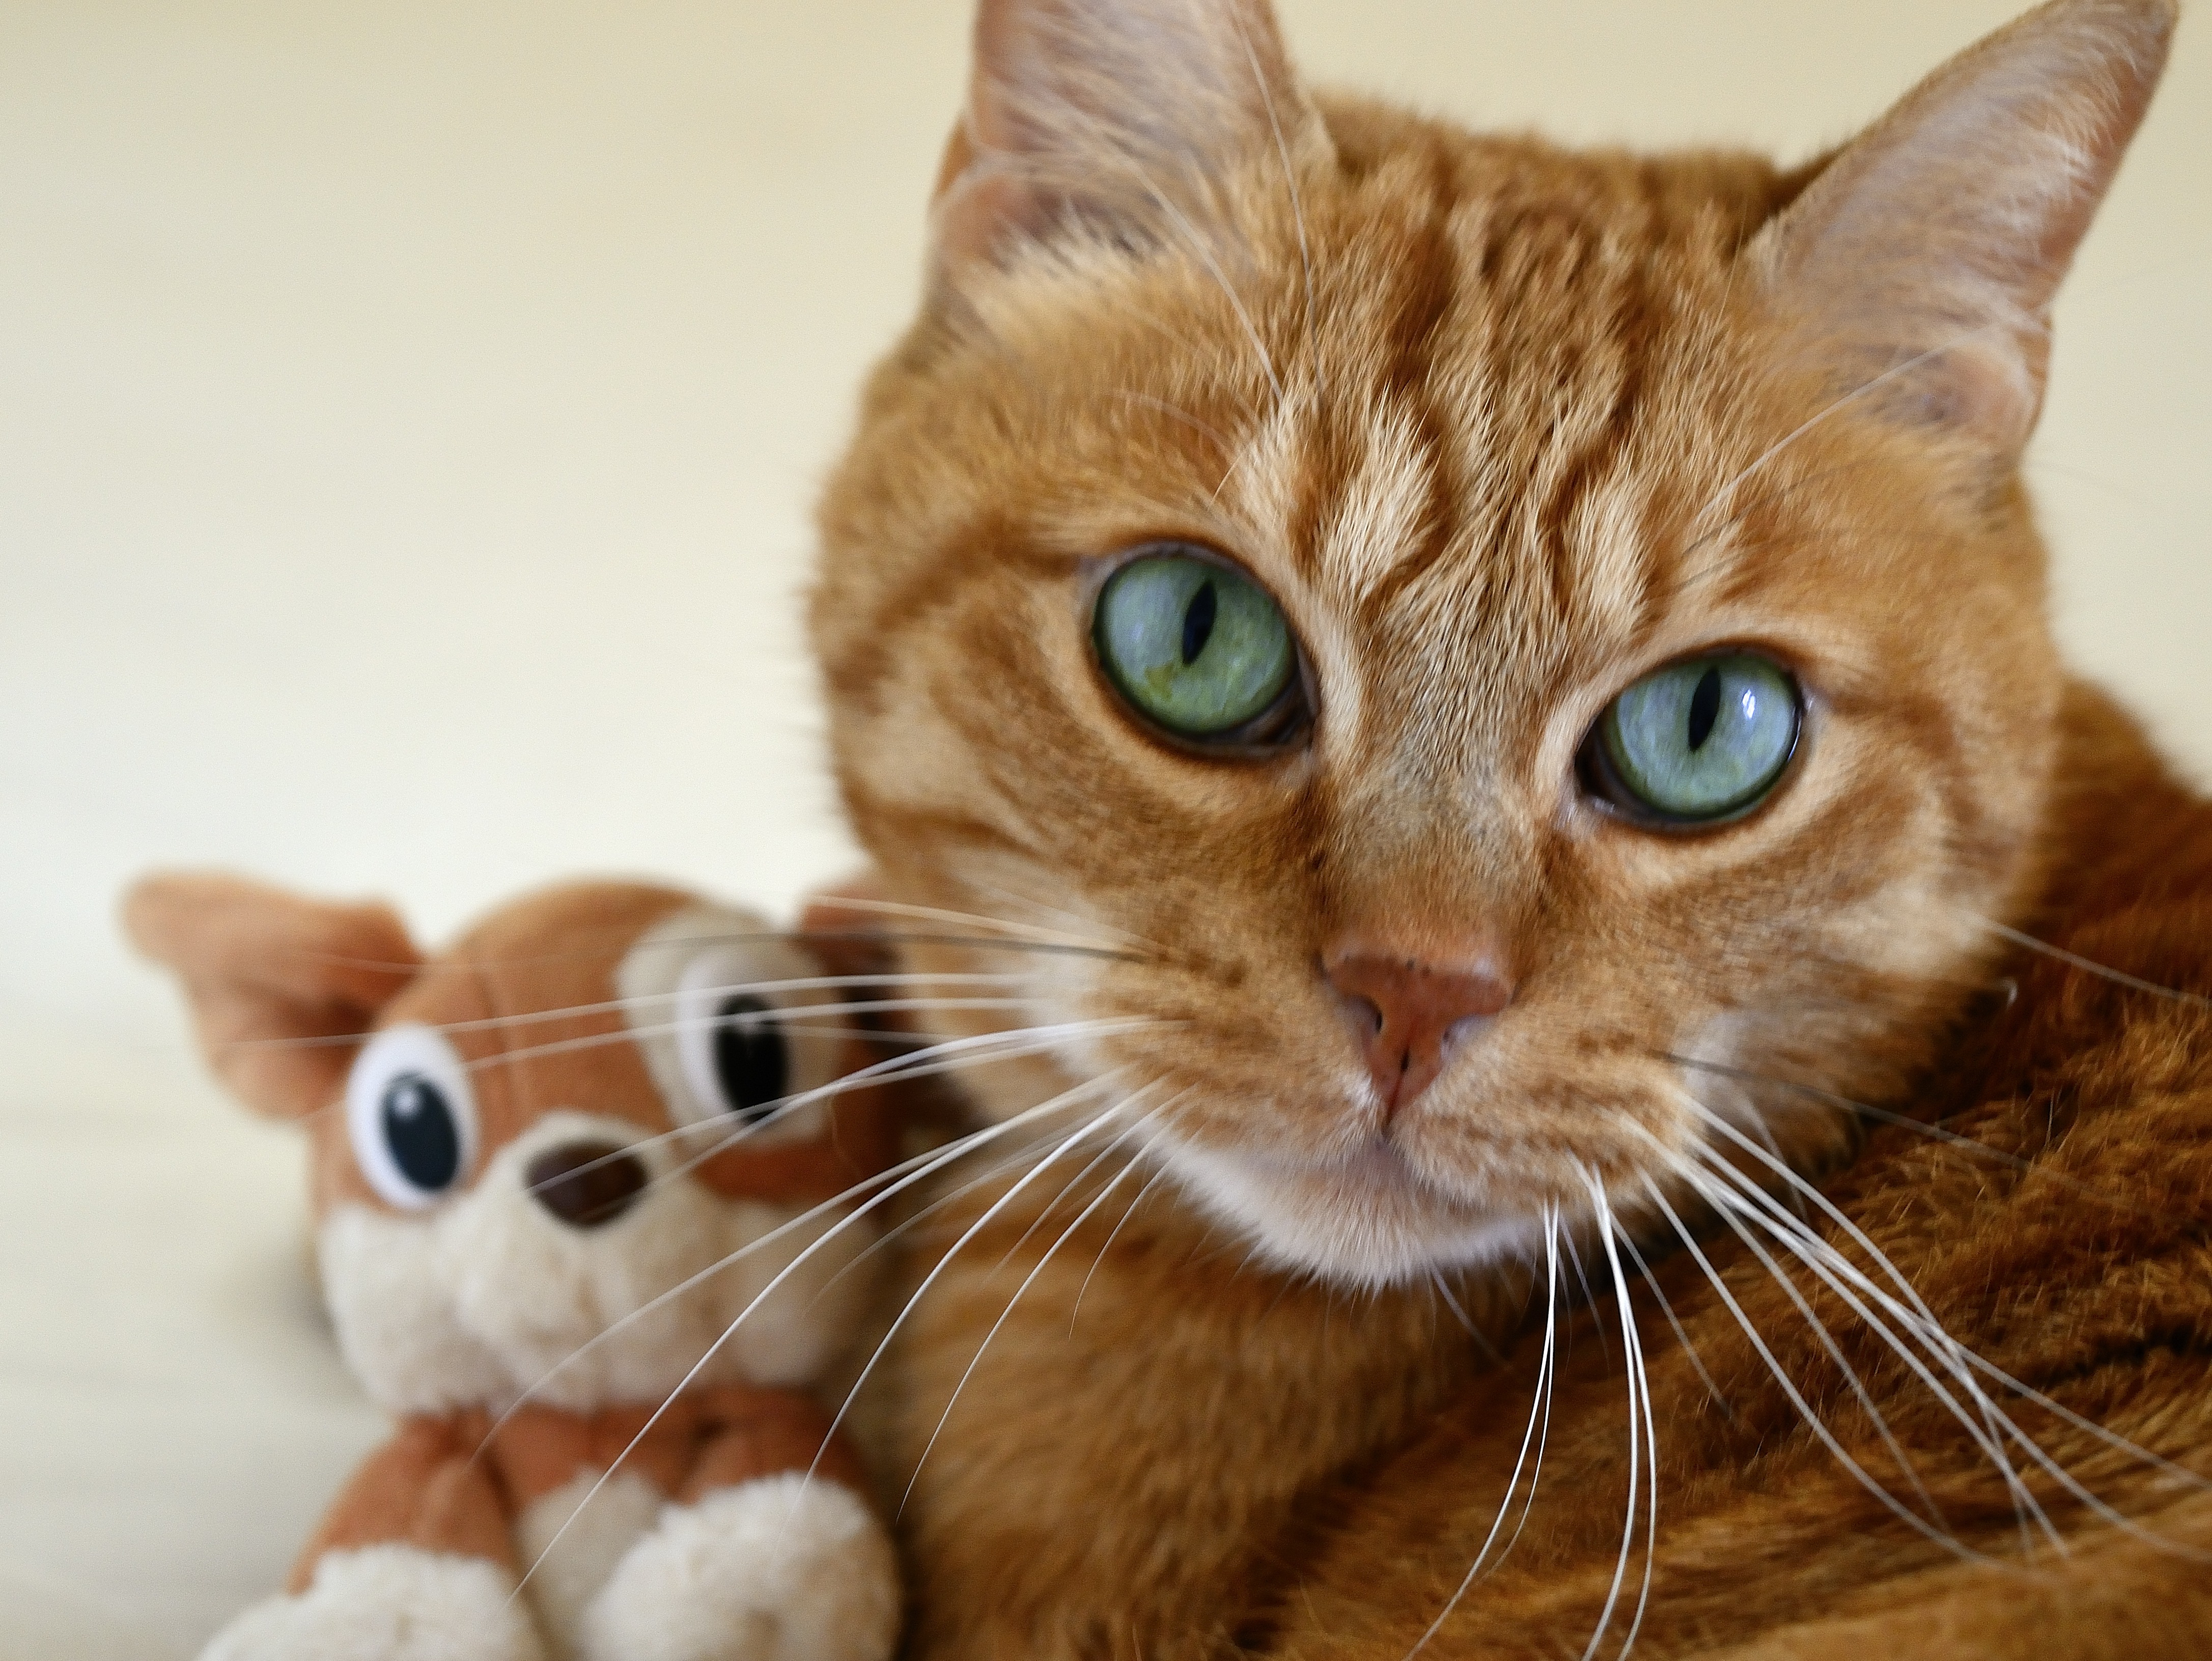
animal, kitten, cat, feline, mammal, close up, nose, whiskers, vertebrate, cat face, red cat, portrait of cat, cat's eye, tabby cat, small cat, bengal, european shorthair, small to medium sized cats, cat like mammal, domestic short haired cat, rusty spotted cat, toyger, tomcat red